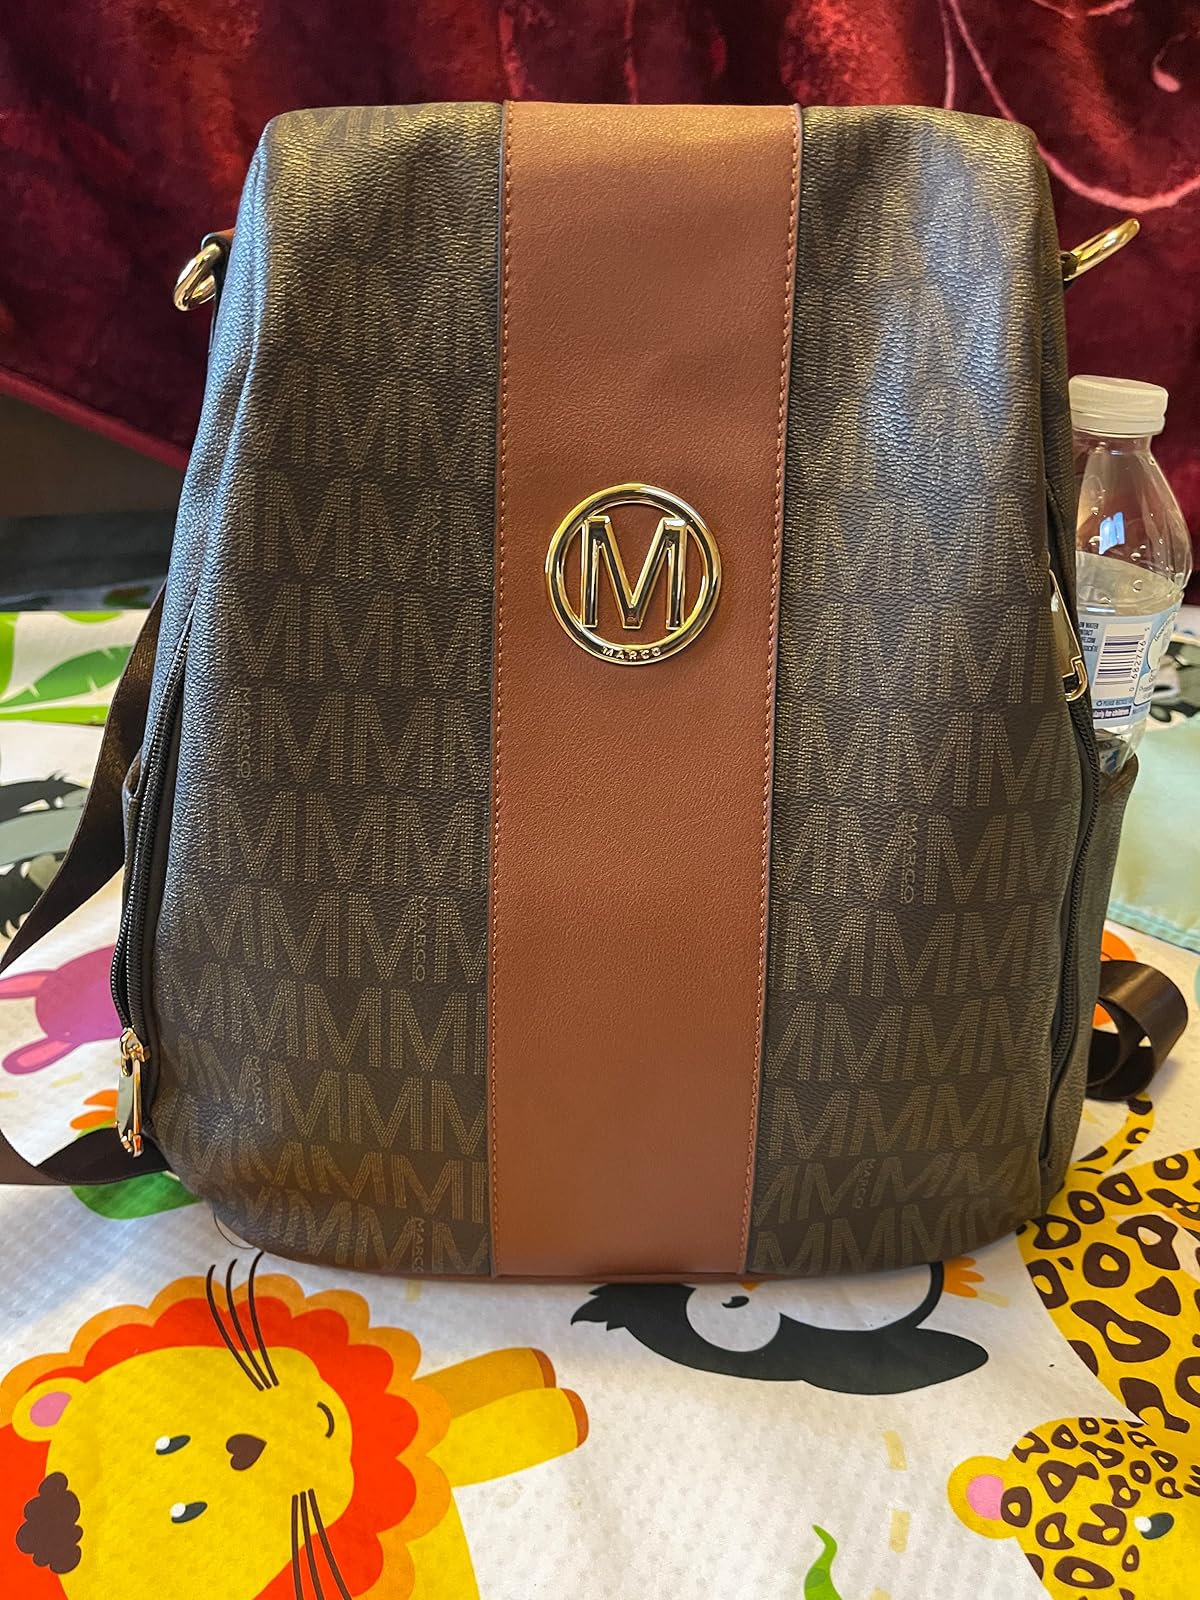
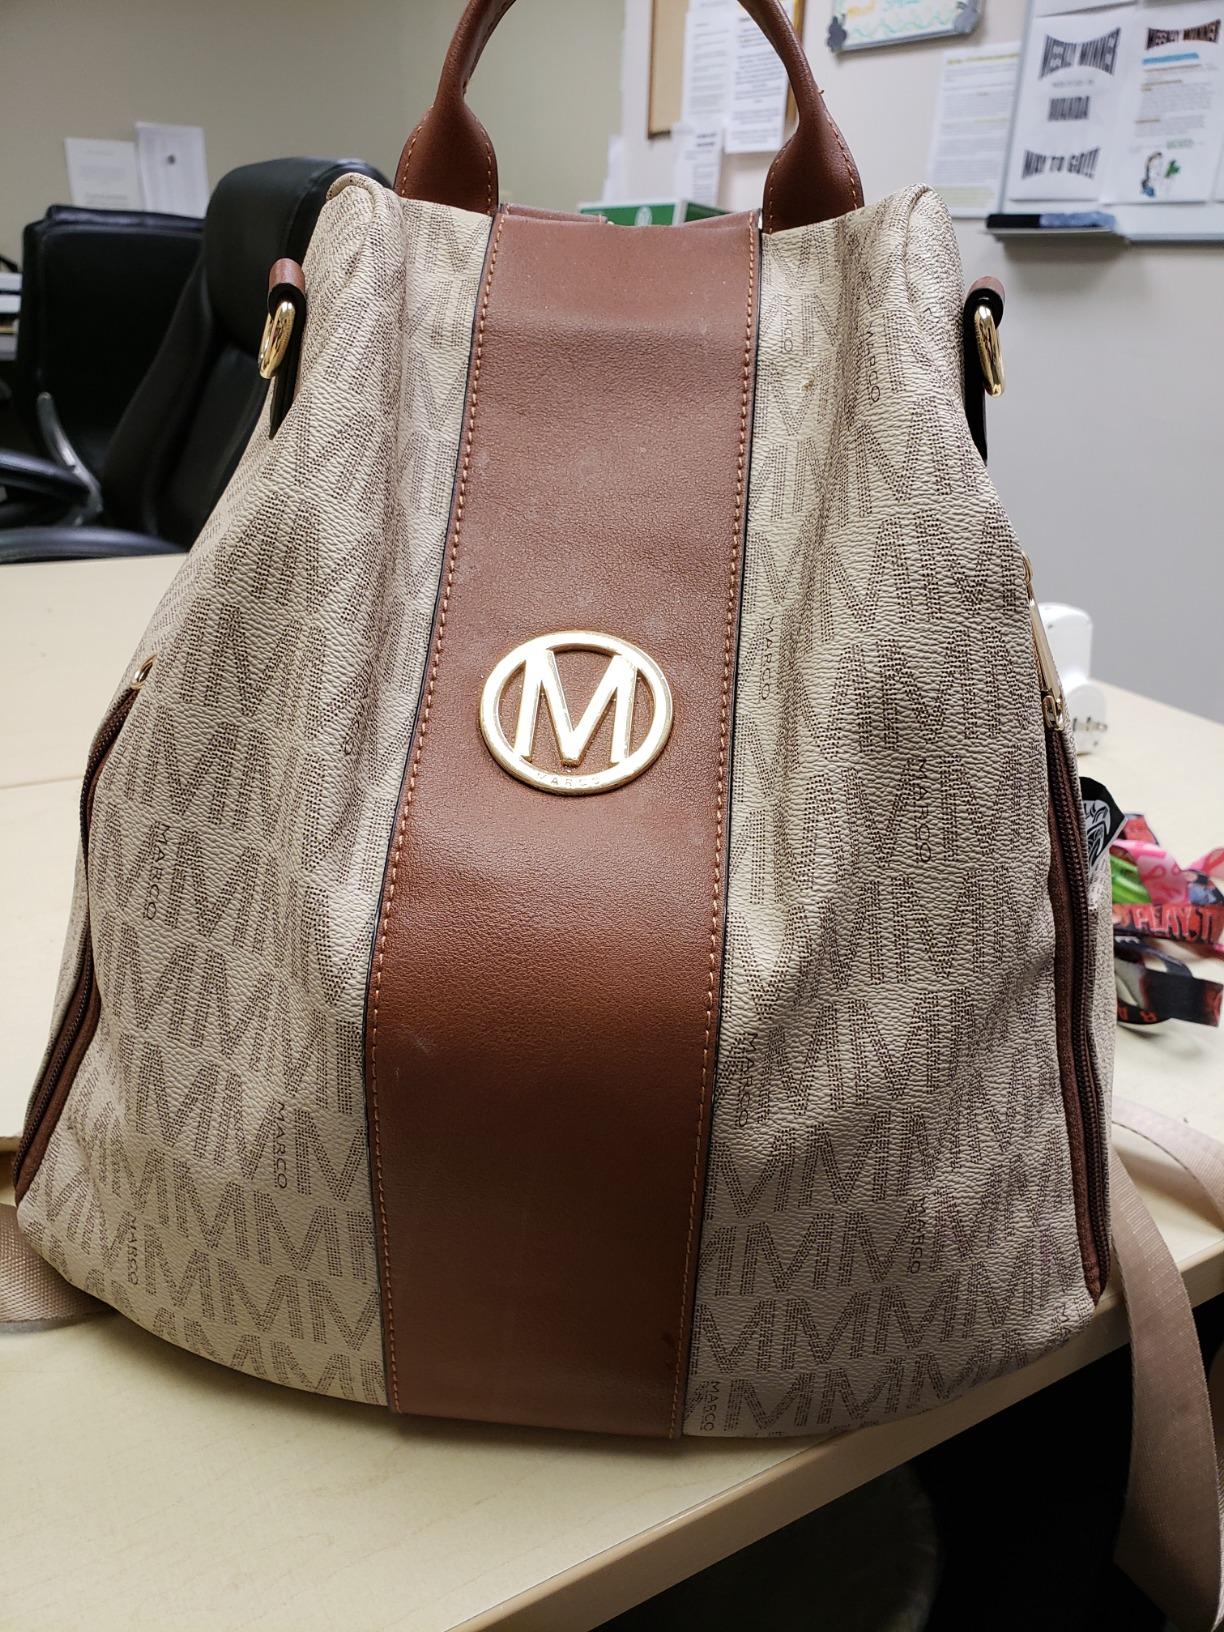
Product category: accessories_handbag
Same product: no